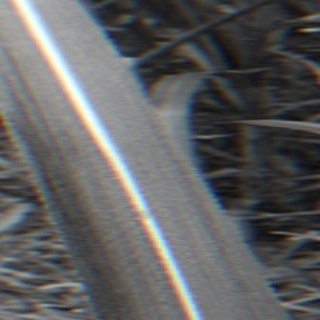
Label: sugarcane_bacterial_blight